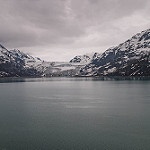
Scene: Outdoor